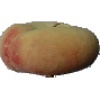
Label: Peach Flat 1